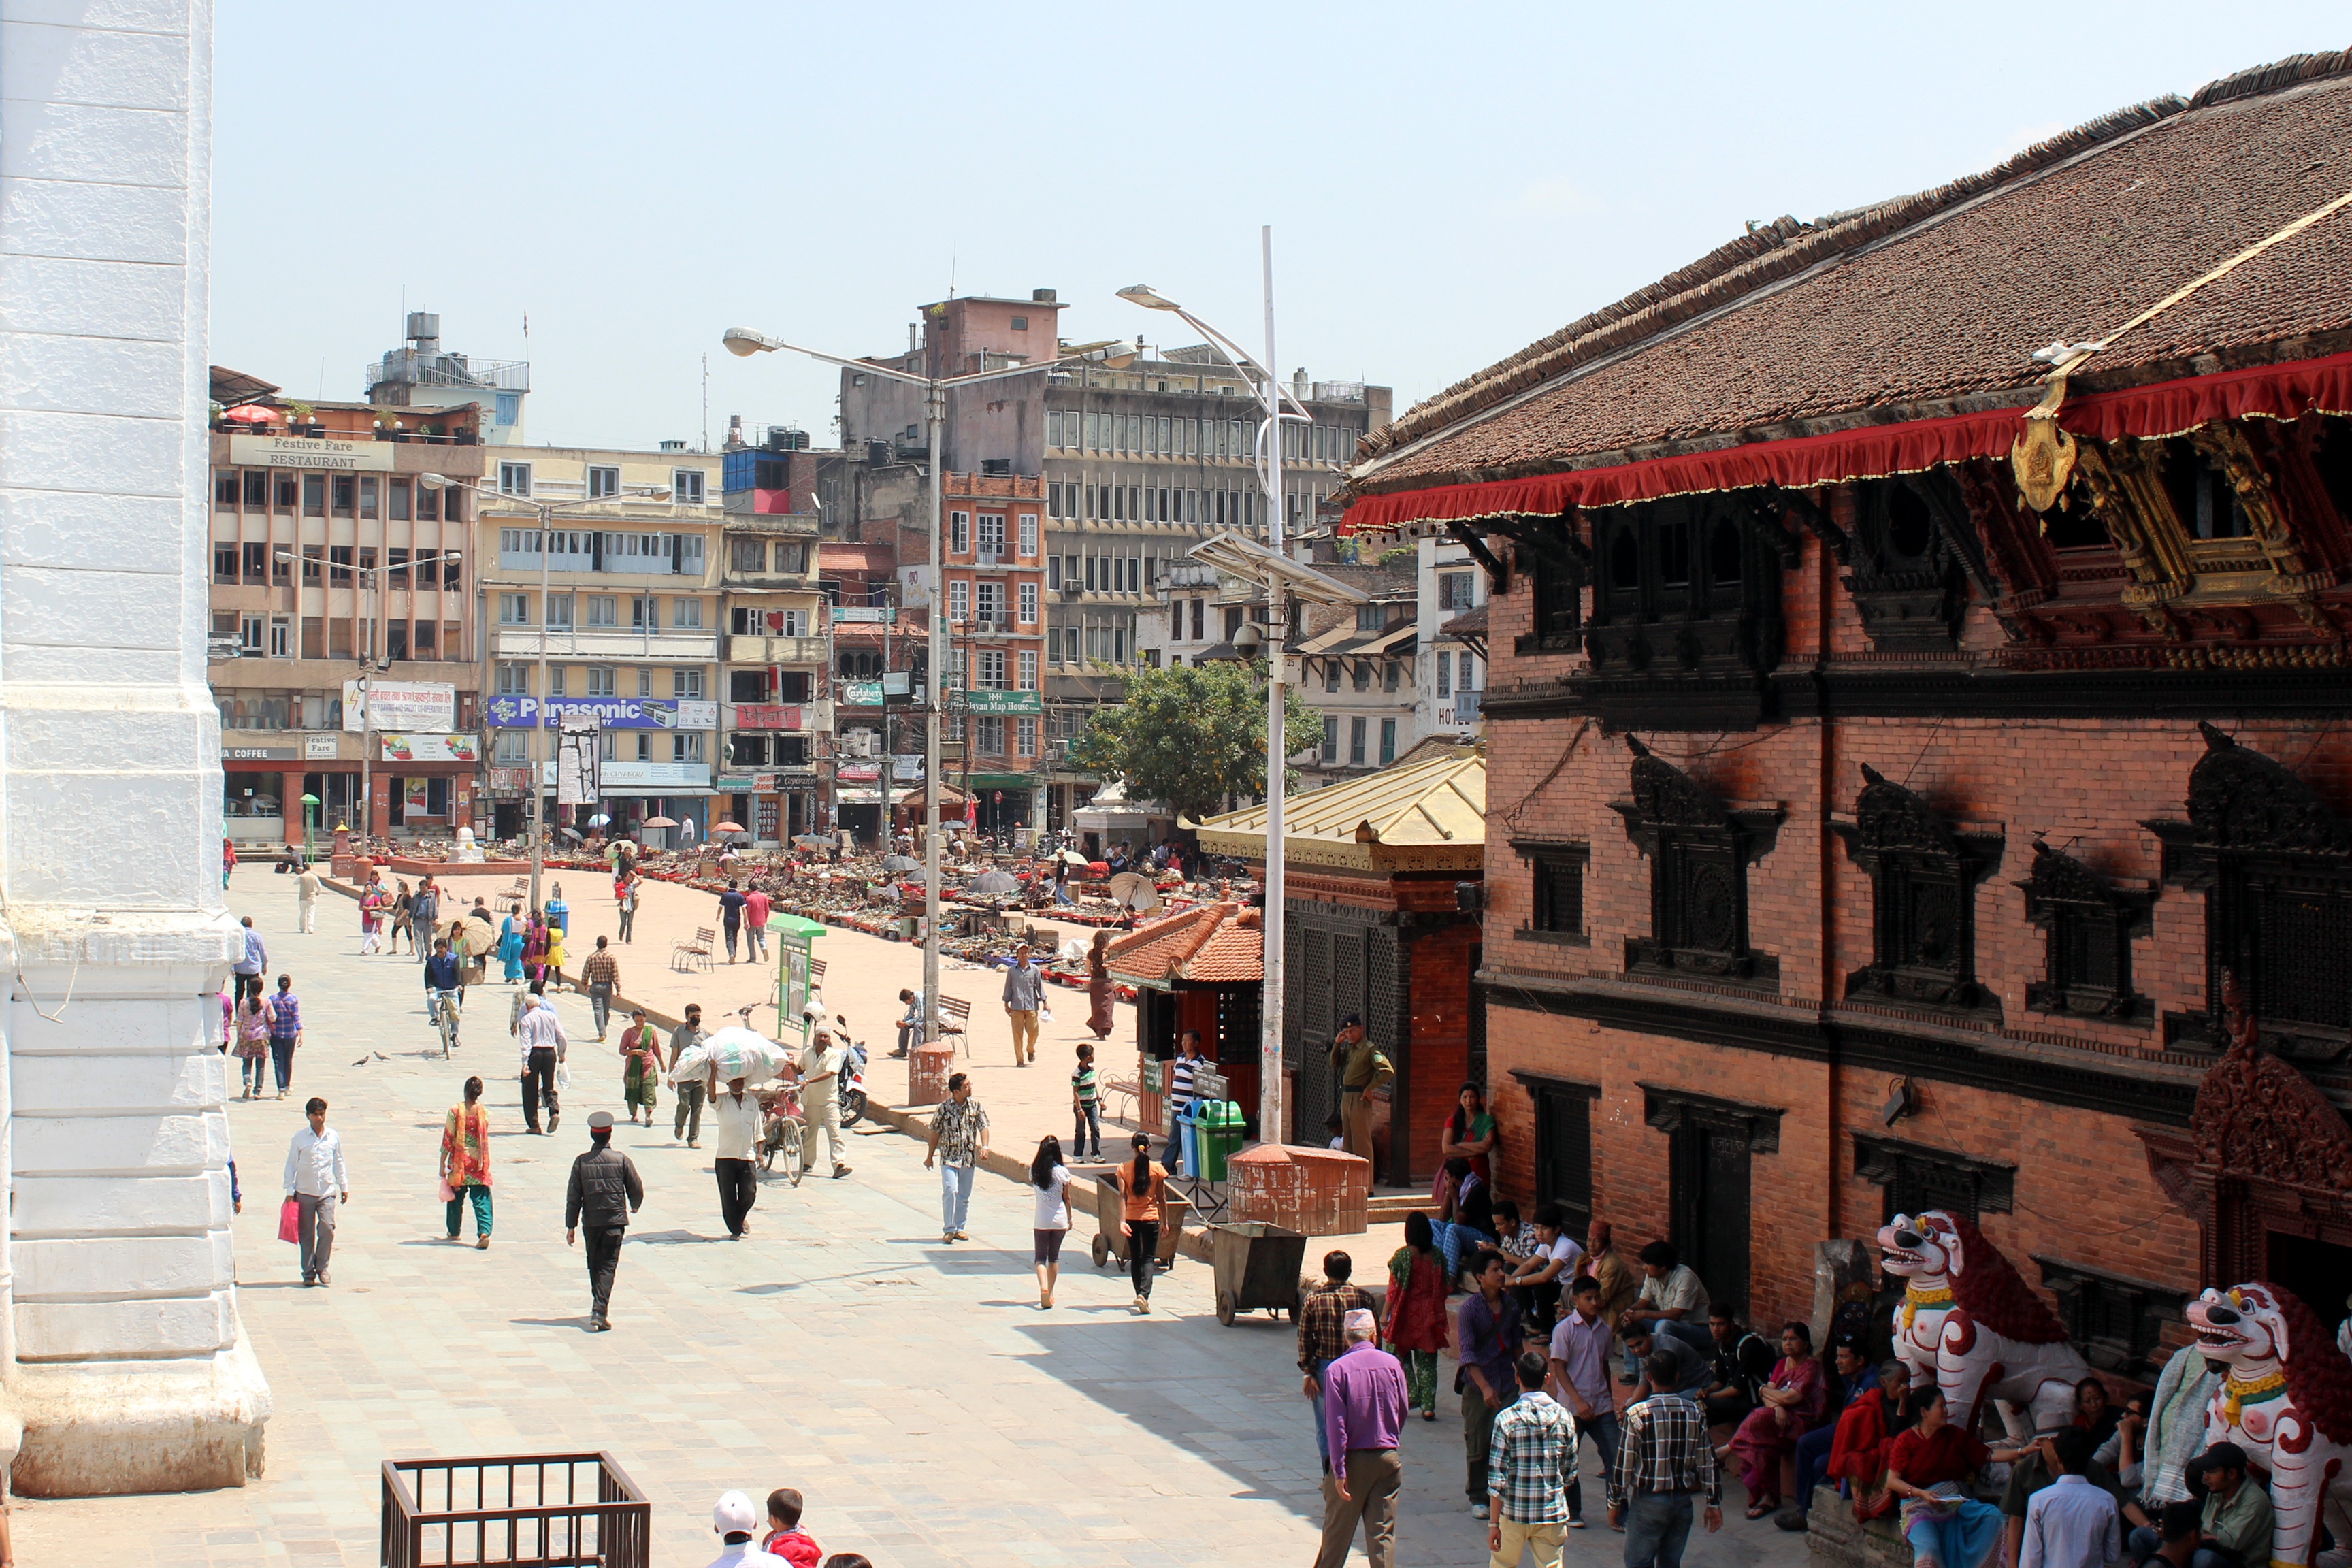
walking, people, boardwalk, town, city, walkway, crowd, travel, plaza, square, market, tourism, nepal, town square, kathmandu, durbar, human settlement, basantarpur